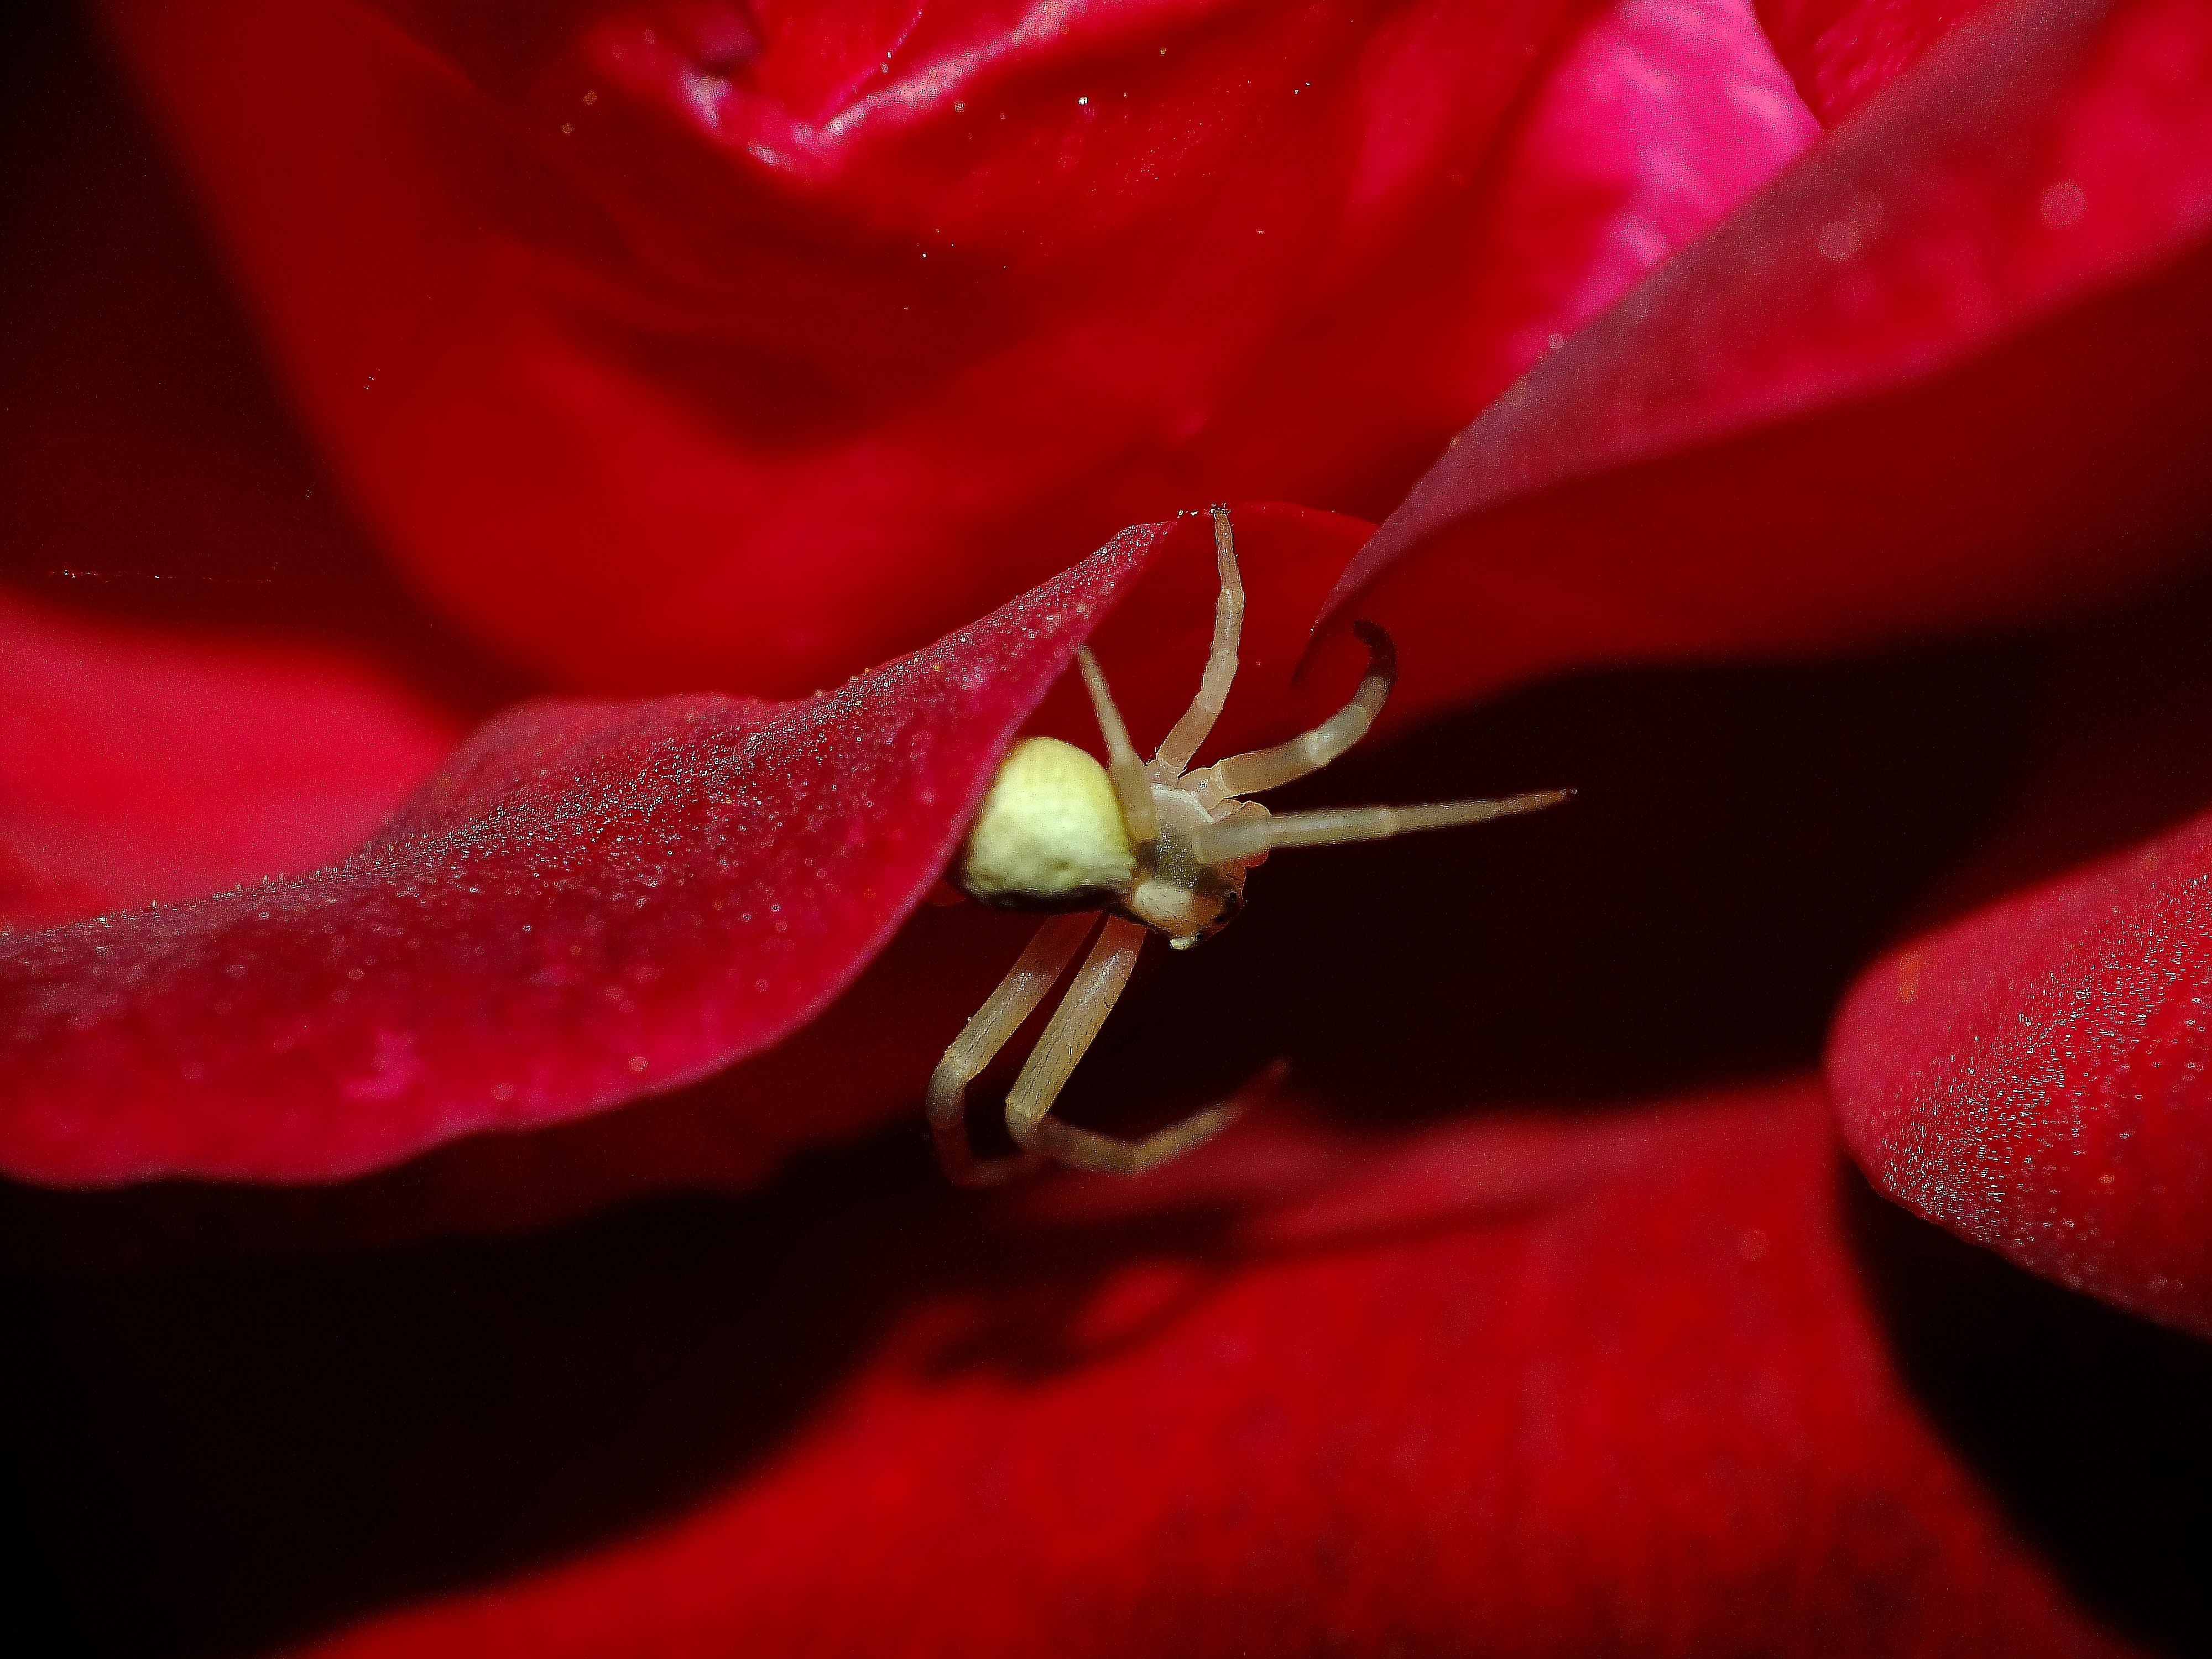
nature, plant, photography, leaf, flower, petal, rose, red, macro, flora, close up, animals, naturaleza, ggl1, gaby1, xovesphoto, animales, gphoto, raynox250, fujifilmxs1, macro photography, flowering plant, plant stem, land plant